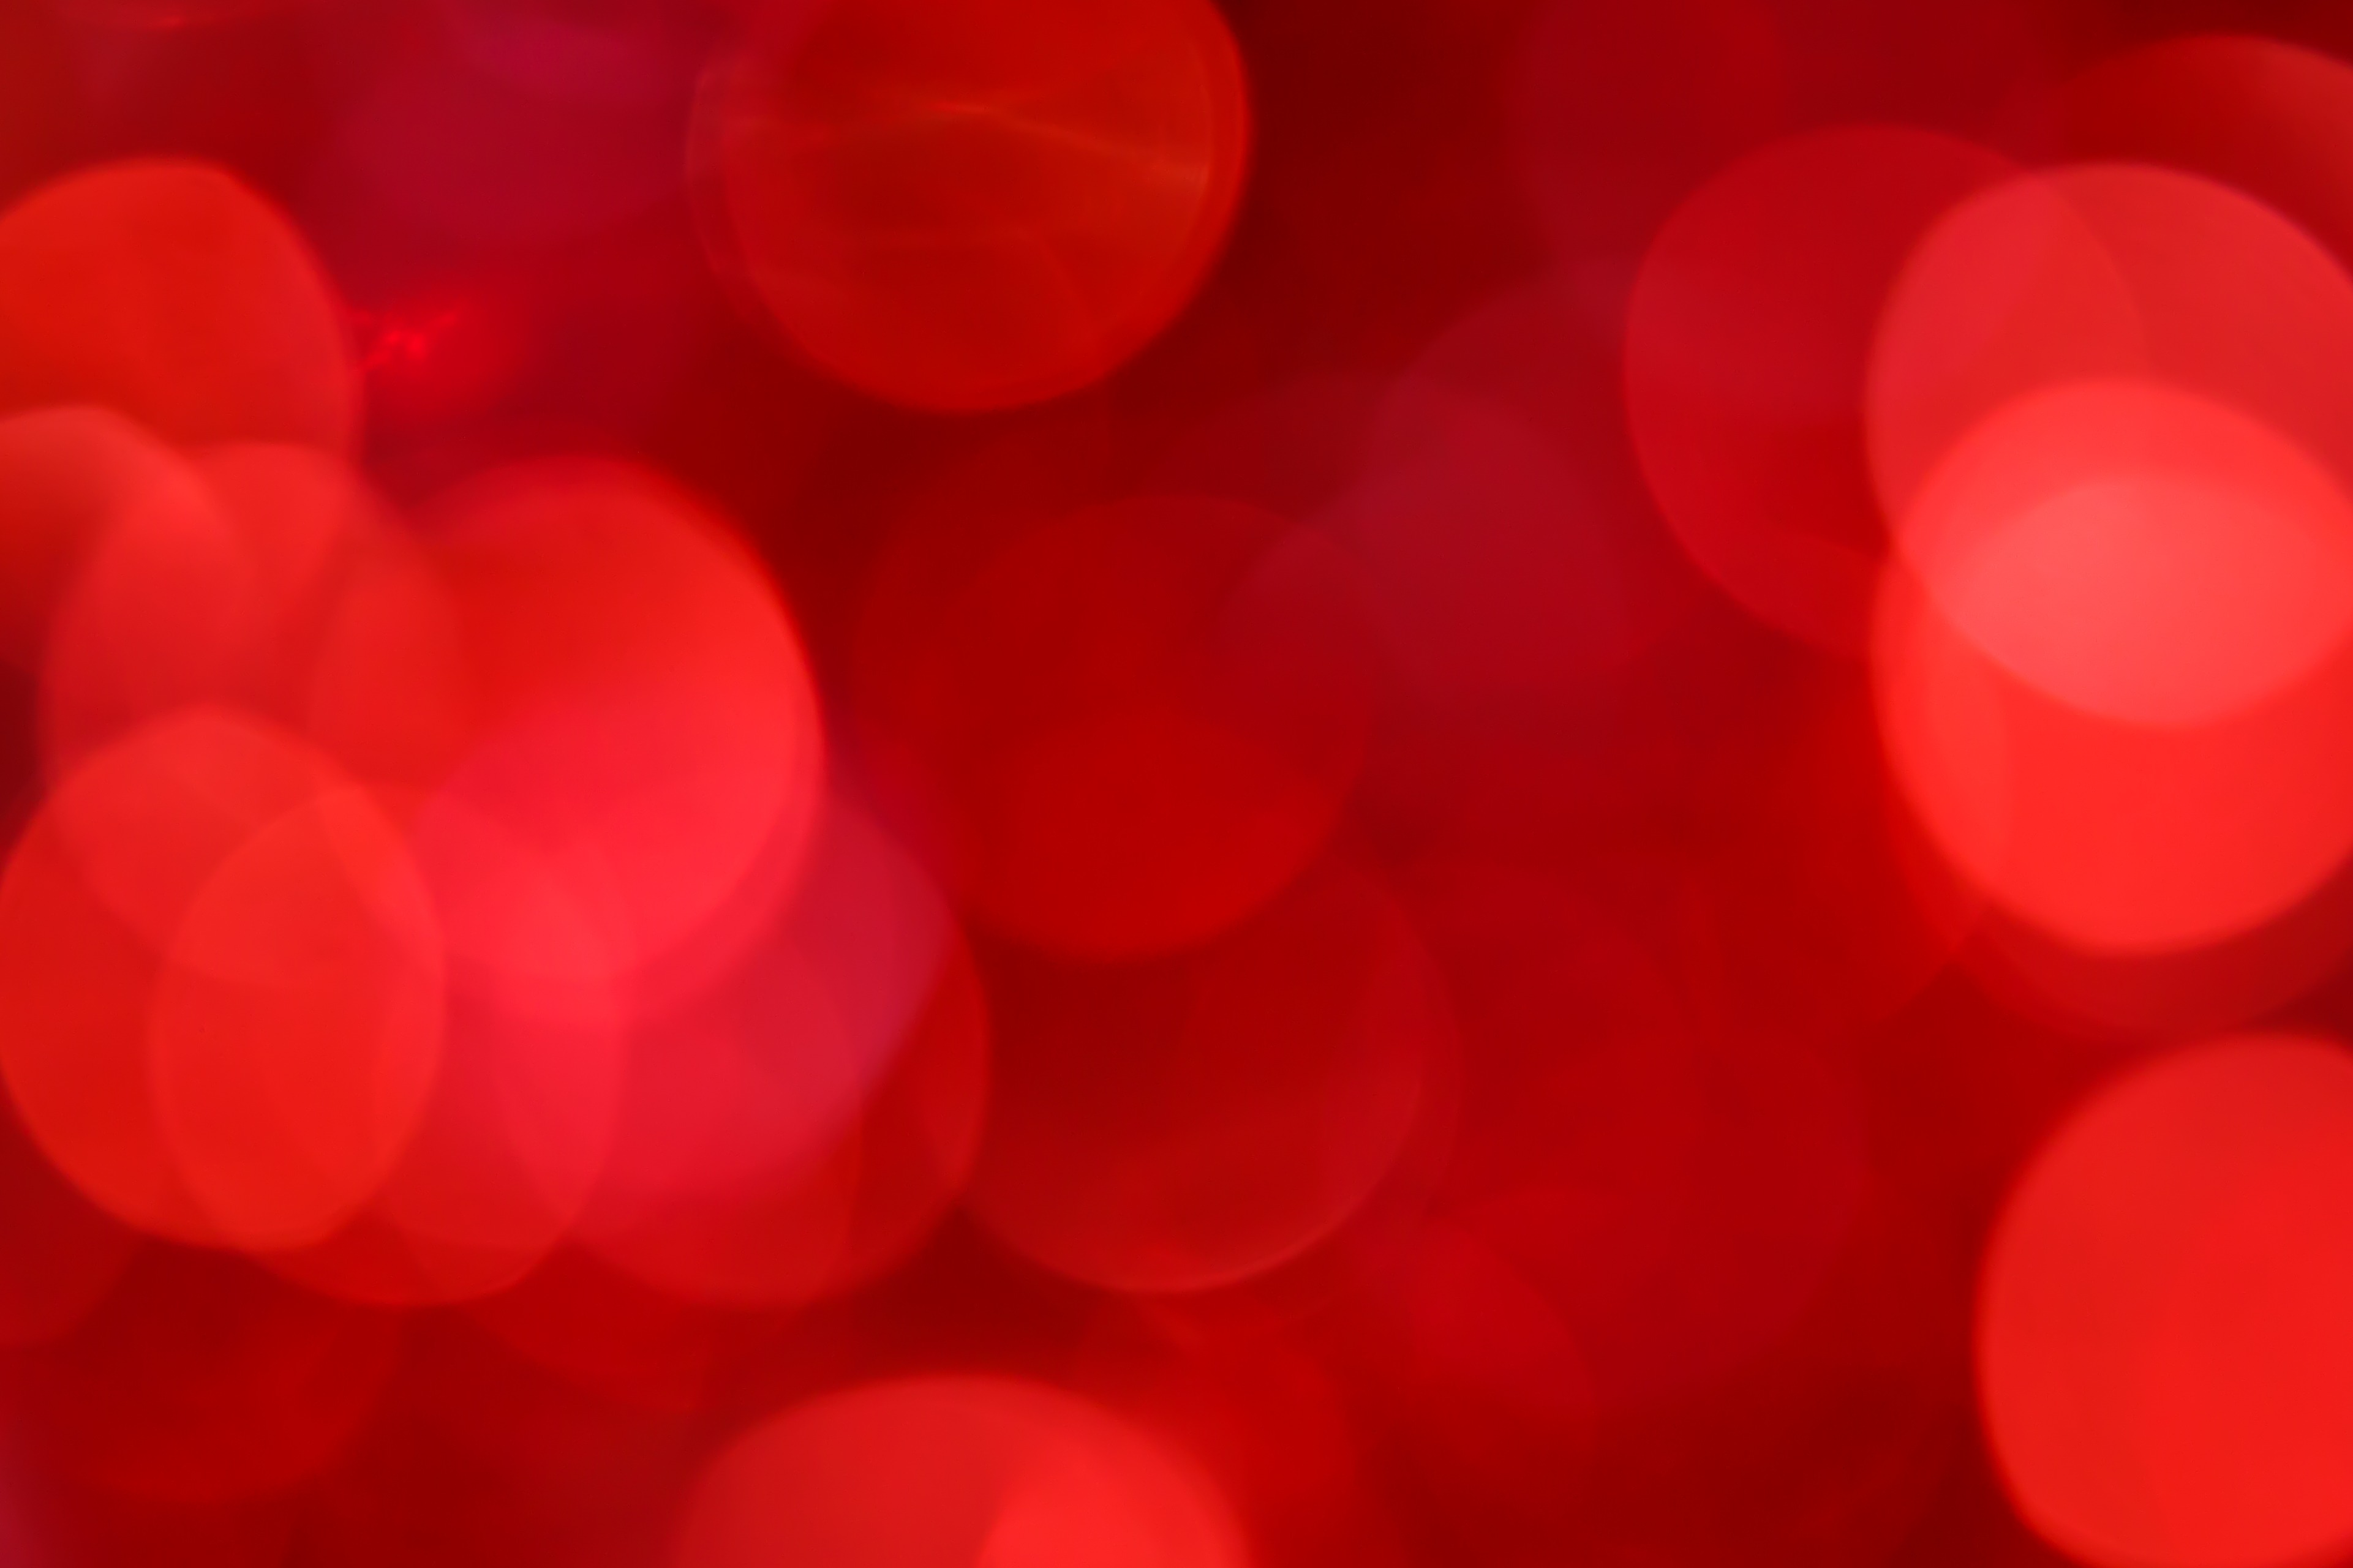
blur, abstract, texture, round, flower, petal, pattern, red, color, pink, blurred, christmas, circle, background, vivid, bright, wallpaper, xmas, backdrop, macro photography, burgundy